Volodymyr Zelenskyy

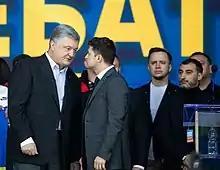
Zelenskyy and then-president of Ukraine Petro Poroshenko, April 2019

In 2016, while he was serving as the Artistic Director of Kvartal 95, Zelenskyy was a co-presenter of the Teletriumph Awards, the national television awards of Ukraine, alongside Masha Efrosynina. Teletriumph 2016 was held at Freedom Hall, and was not televised. He also had to leave the stage to accept his own award that night. However, the television channel that Kvartal 95 had been associated with, Inter, and their parent company Inter Media Group, boycotted the event and did not participate in the nomination process due to disputes within the Ukrainian television industry and the awards organizers. Zelenskyy reportedly delivered a biting punchline about the boycott. The president of Inter Media Group then circulated a press release in response.